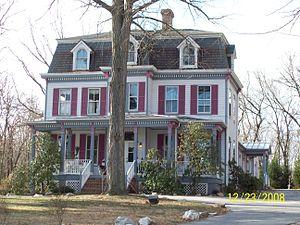
Savage est une localité américaine située dans le comté de Howard, dans le Maryland, à environ 18 milles au sud de Baltimore et 21 milles au nord de Washington. Il est situé près de la ville de Laurel et de la ville nouvelle de Columbia. Lors du recensement de 2010, elle avait une population de 7 054 habitants. L'ancien moulin de la ville est un lieu historique inscrit, et de nombreux bâtiments d'origine sont conservés à l'intérieur et autour du Savage Mill Historic District.